Ōhira, Miyagi

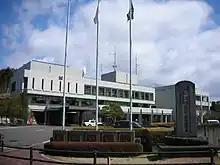
Ōhira Village Office

Ōhira is located near the geographic centre of Miyagi Prefecture, north of Sendai.